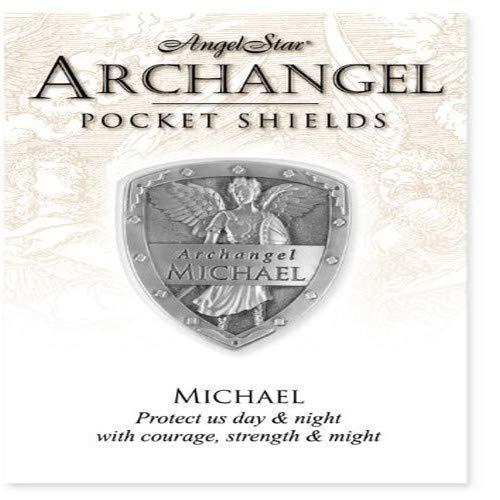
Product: AngelStar 15513 Archangel Pocket Shield Token, 1-1/4 by 1-Inch, Michael
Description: Take an Archangel shield token with you anywhere.
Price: $6.84
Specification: ProductDimensions:1x0.2x1.2inches|ItemWeight:0.32ounces|ShippingWeight:0.32ounces(Viewshippingratesandpolicies)|Manufacturer:Angelstar|ASIN:B00BFRWPVO|DomesticShipping:ItemcanbeshippedwithinU.S.|InternationalShipping:ThisitemcanbeshippedtoselectcountriesoutsideoftheU.S.LearnMore|Itemmodelnumber:EA15513